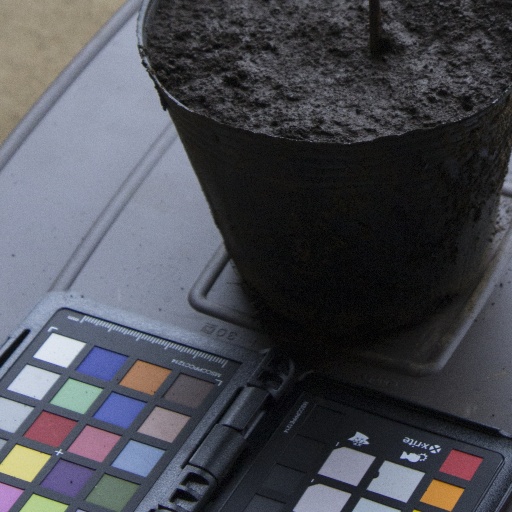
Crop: soybean